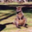
Label: kangaroo